Helen of Bosnia

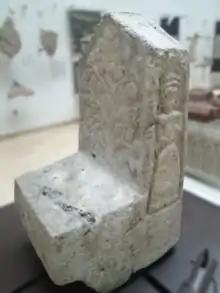
Royal and judge's seat of Queen Helen, who is depicted on its side

After the Battle of Nicopolis annihilated much of the Hungarian army, a pretender to the Bosnian throne staked his claim against Queen Helen. One of the nobleman supporting King Ladislaus of Naples's claim to Hungary, from the Slavonian town of Požega, started calling himself King of Bosnia. By mid-December 1395, Helen had successfully consolidated her grasp on the throne, and the pretender was killed by Sigismund's supporters in 1396, never having seriously threatened the Queen. Helen's rule stands out as the period during which Bosnian support for Ladislaus briefly waned.